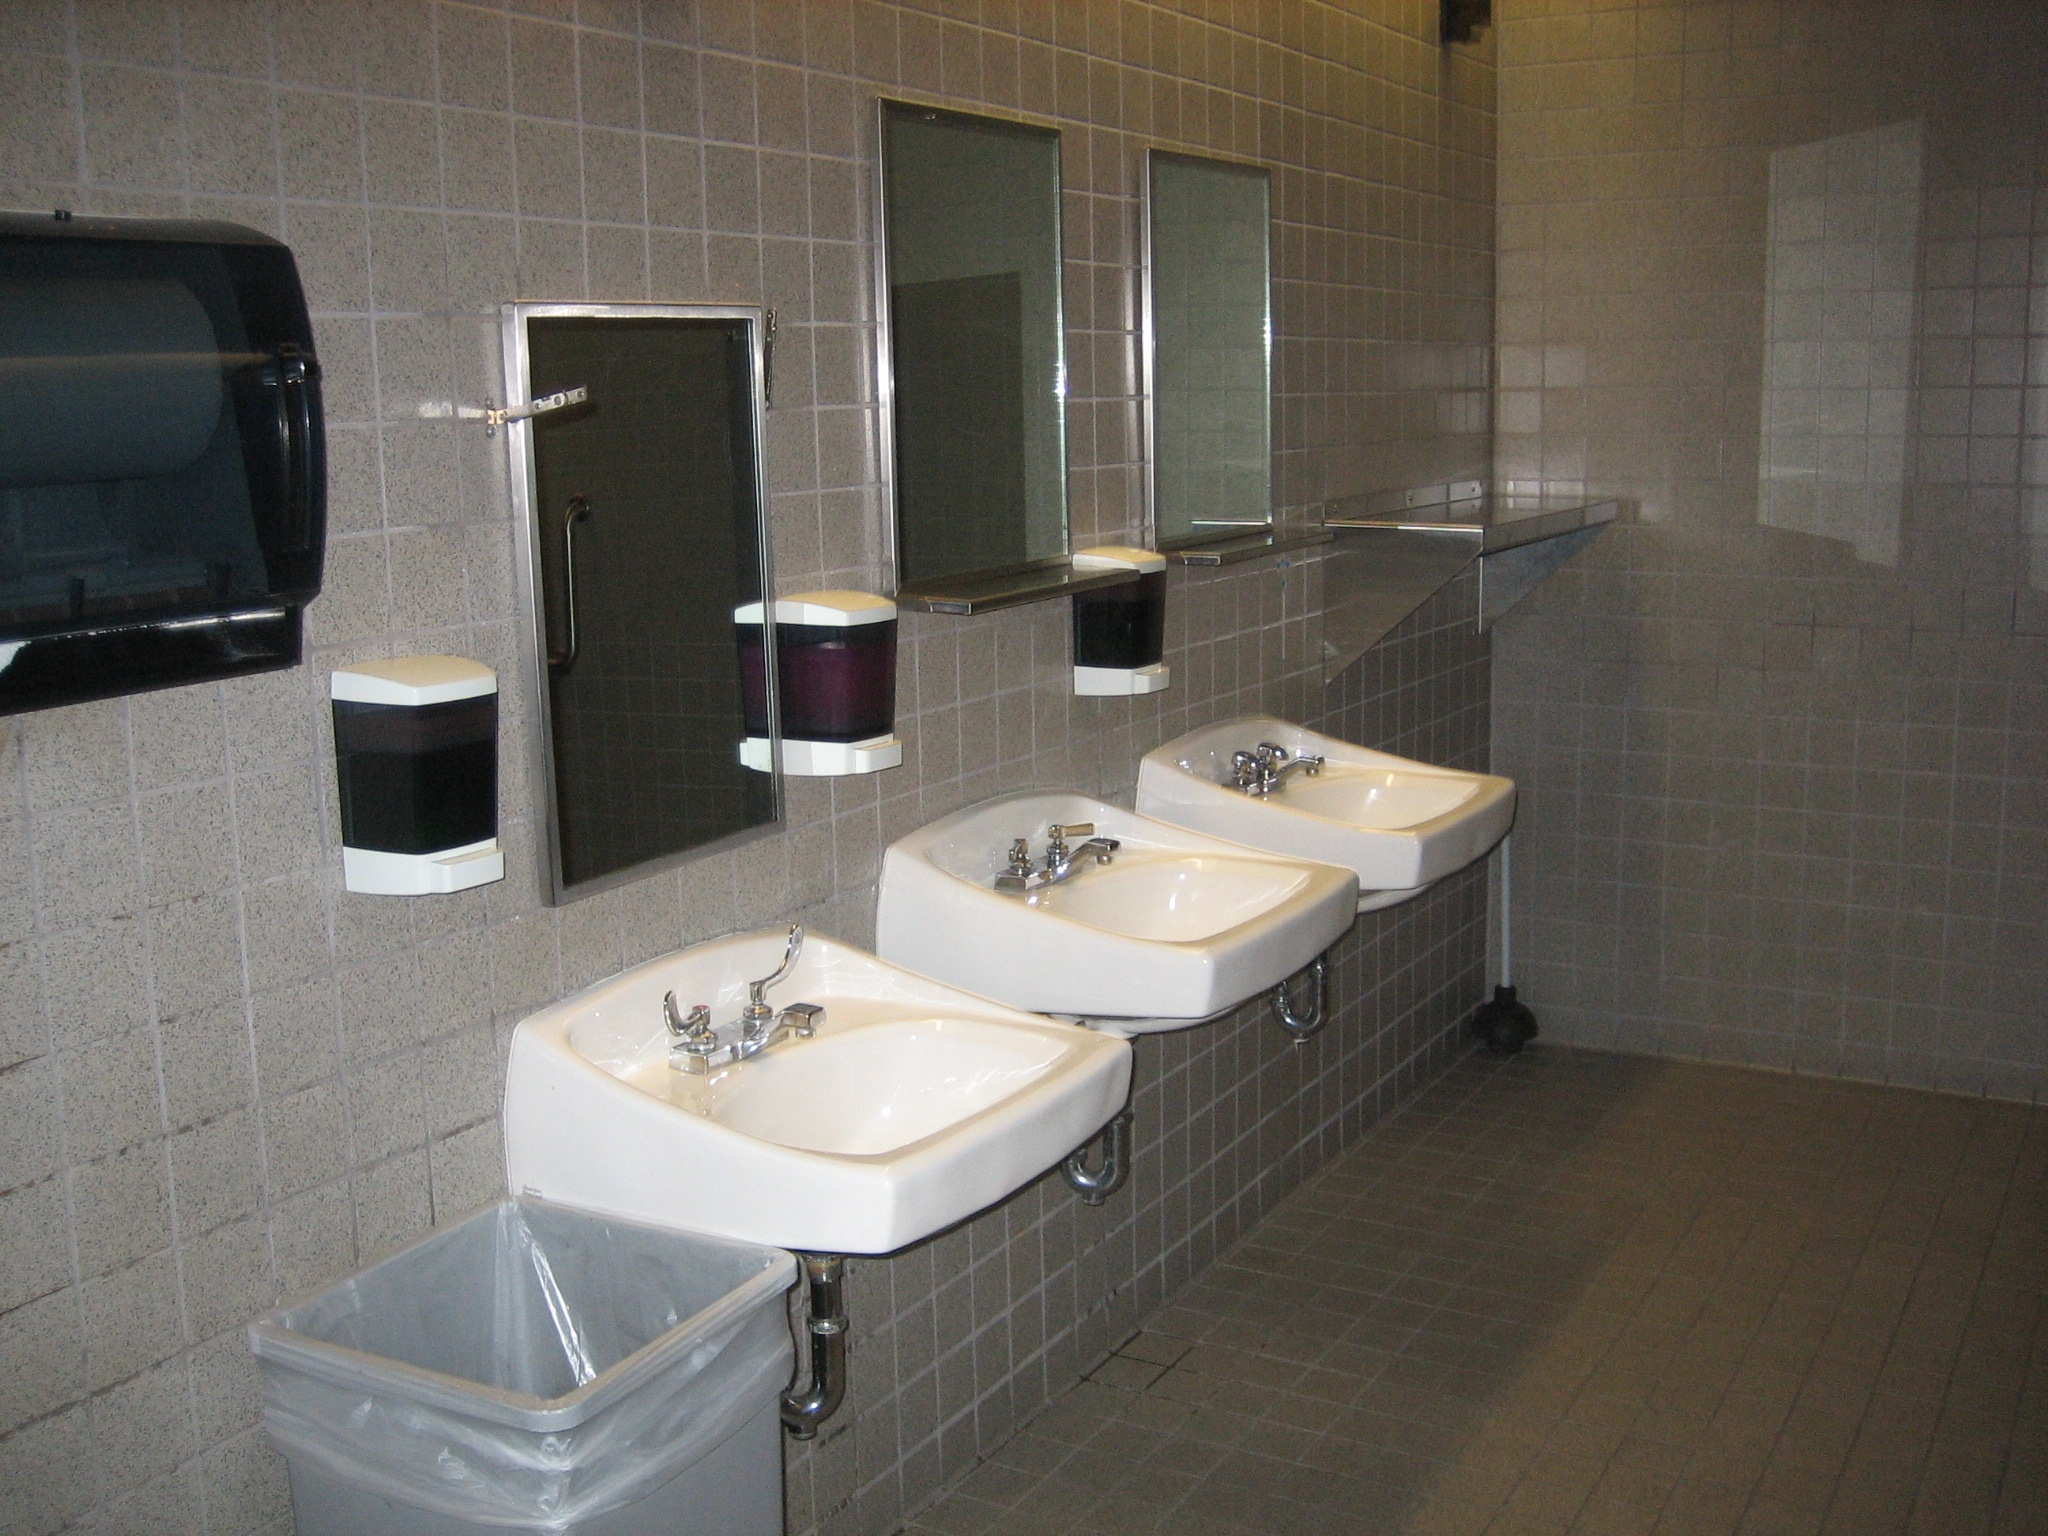
Room type: bathroom